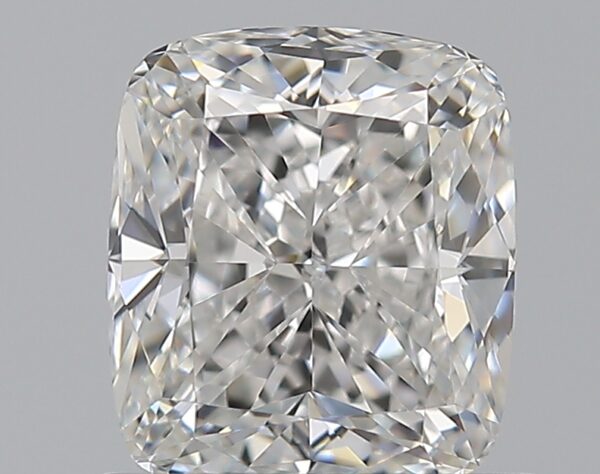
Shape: cushion
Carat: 1
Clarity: IF
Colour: E
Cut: EX
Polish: VG
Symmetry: VG
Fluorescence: N
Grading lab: GIA
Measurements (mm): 6.08 x 5.27 x 3.57